Yeh Faasley

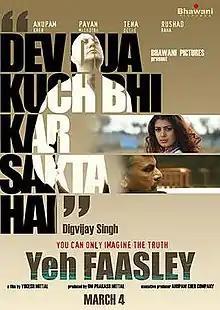
Theatrical release poster

Yeh Faasley is a Hindi thriller film, directed by Yogesh Mittal and produced by Omprakash Mittal. Yogesh Mittal who has earlier worked as an assistant director and as a part of several production teams. The film is about Arunima (Tena Desae), who is the daughter of one of the biggest builders in her town. She just returned from abroad after completing her studies and is glad to be back with her father. The film was released on 4 March 2011.